CDJ

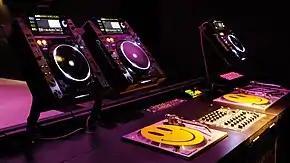
A DJ setup in a nightclub, consisting of three CDJs (top), three turntables for vinyl records and a DJ mixer

A CDJ is a specialized digital music player for DJing. Originally designed to play music from compact discs, many CDJs can play digital music files stored on USB flash drives or SD cards. In typical use, at least two CDJs are plugged into a DJ mixer. CDJs have jog wheels and pitch faders that allow manipulation of the digital music similar to a vinyl record on a DJ turntable. Many have additional features that are not present on turntables, such as looping, beat analysis, and adjusting tempo independently of pitch. Additionally, some can function as DJ controllers to control the playback of digital files in DJ software such as VirtualDJ and Serato.